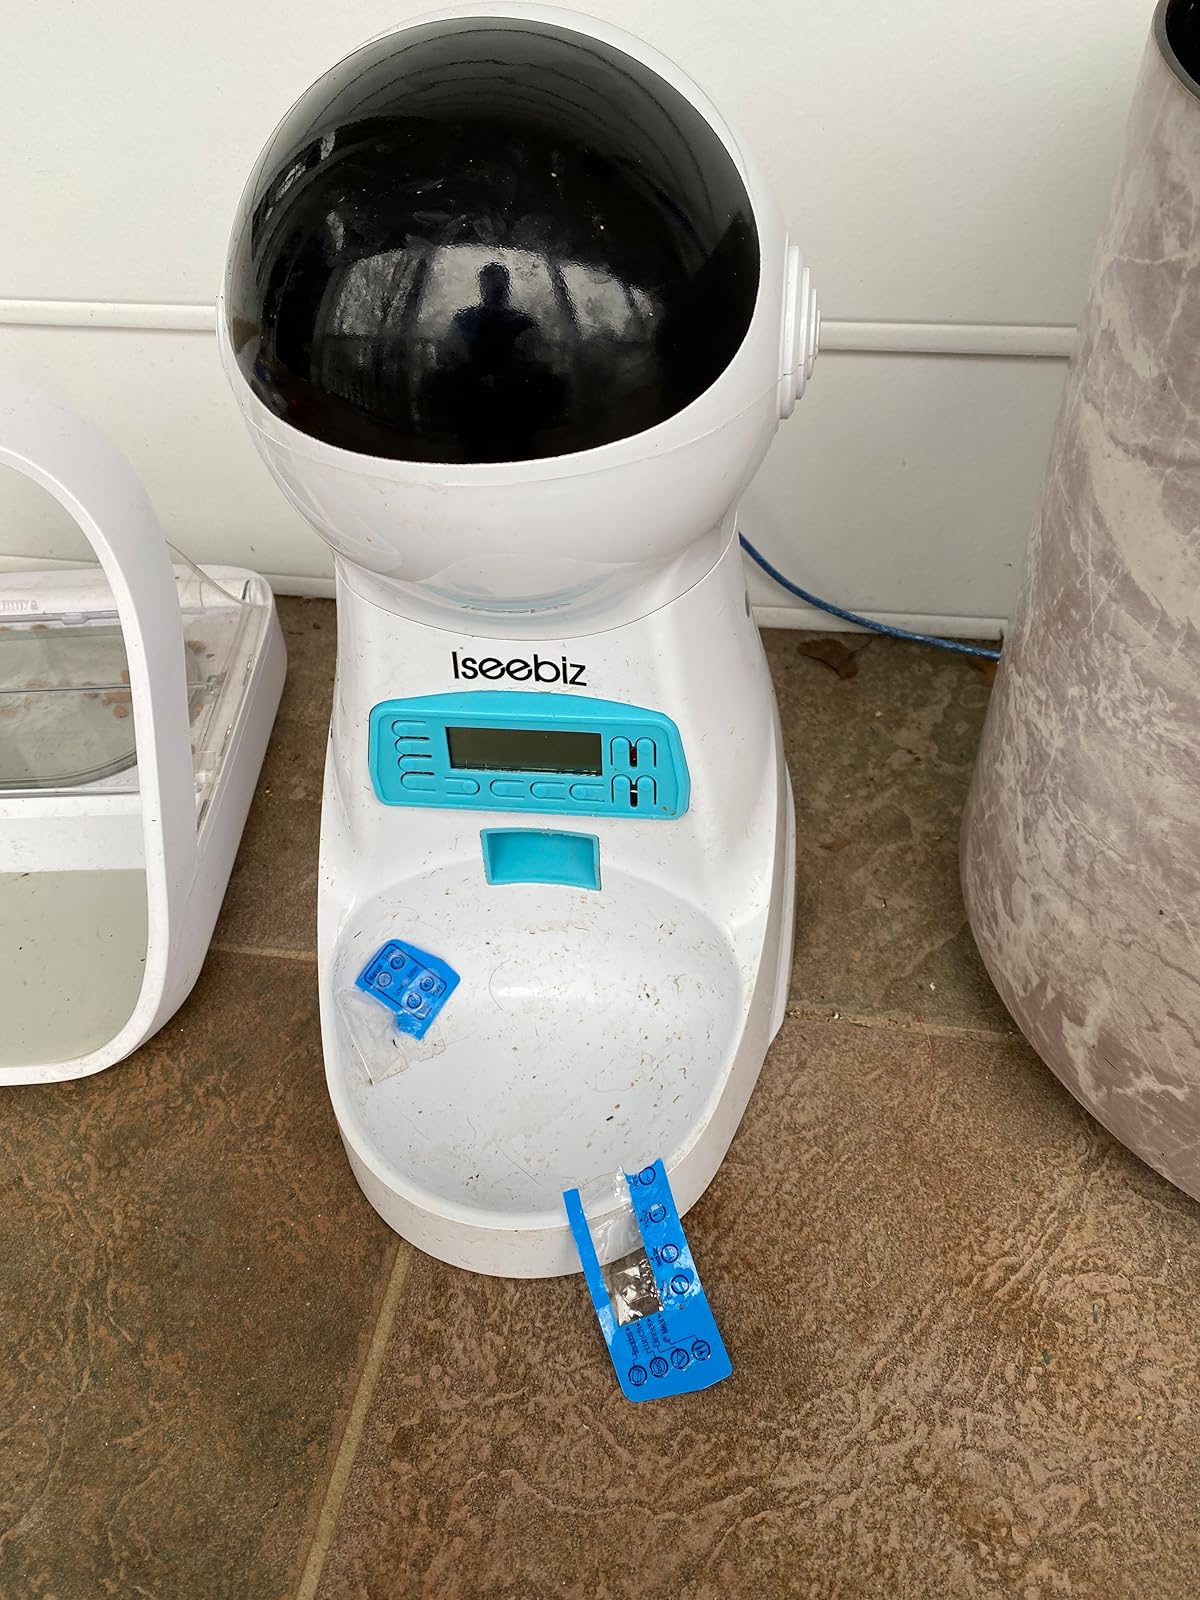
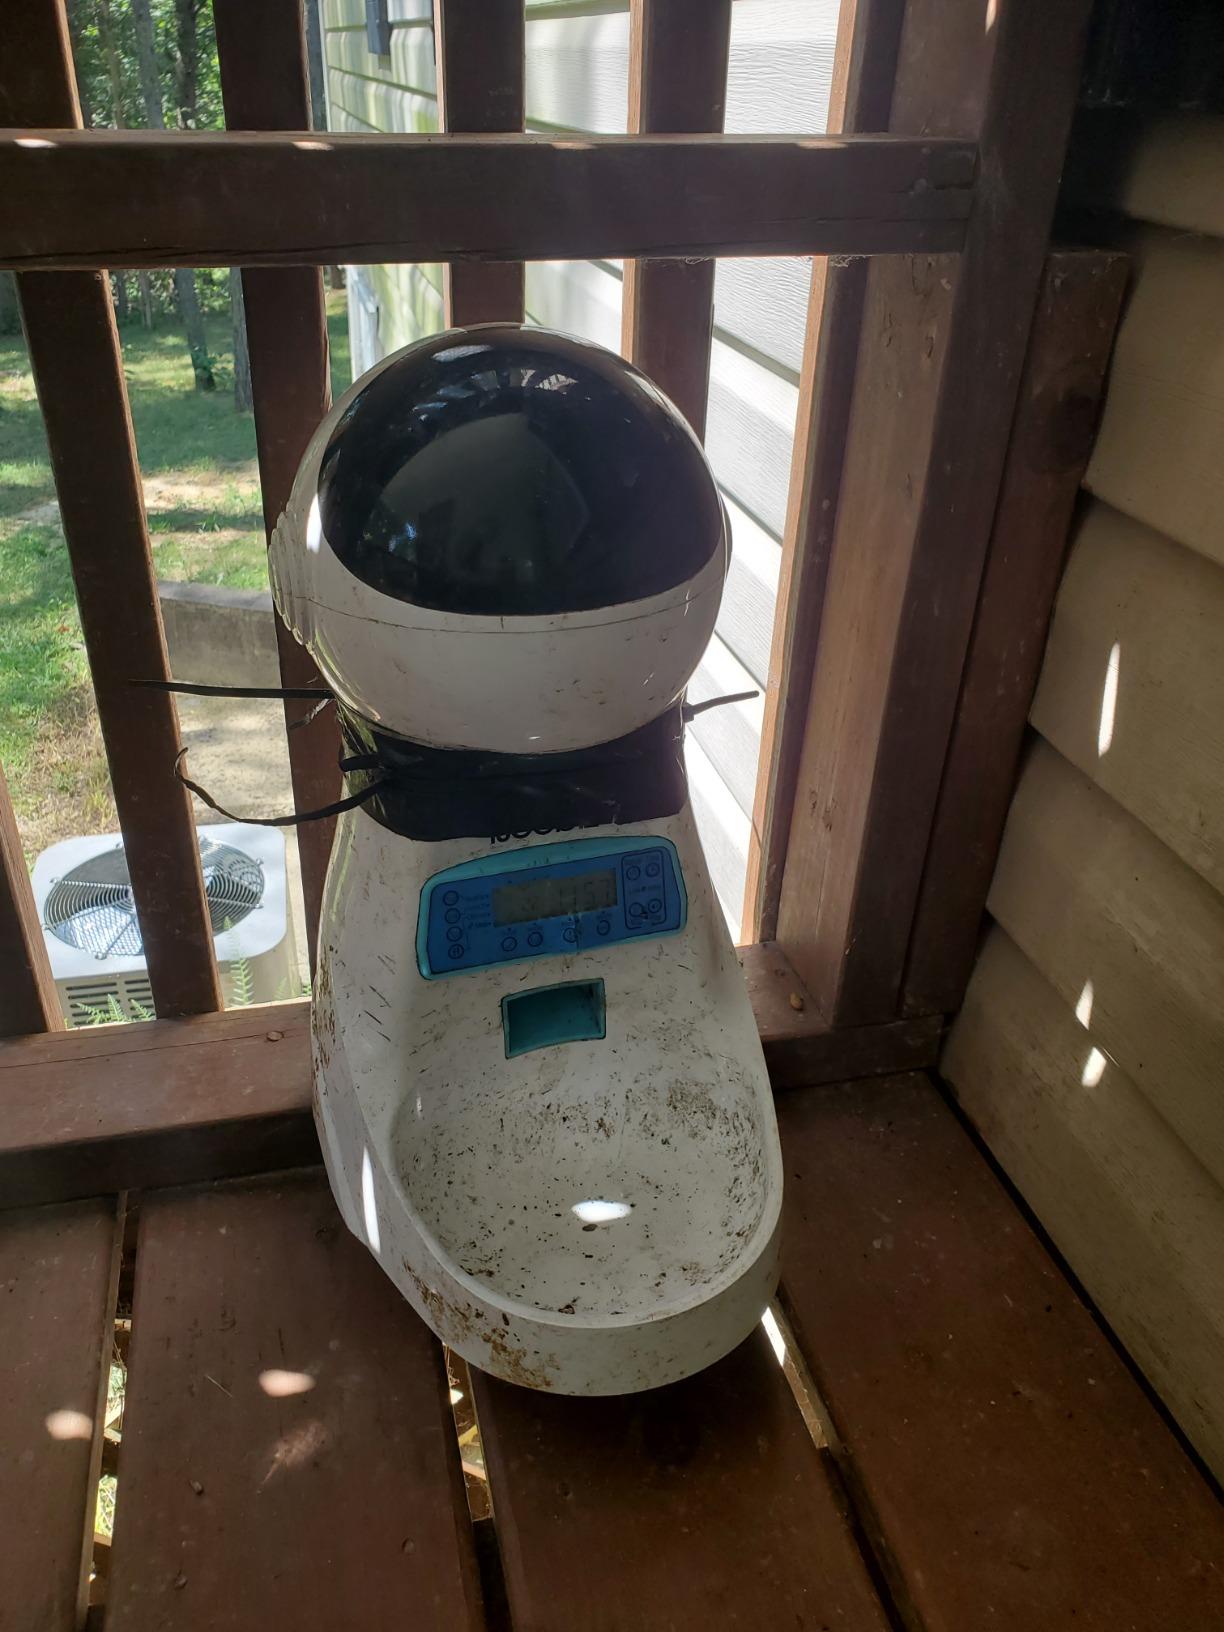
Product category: items_feeder
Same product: yes